Milyonlarca Kuştuk...

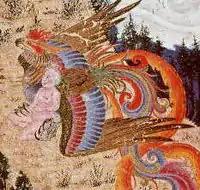
The album's lead single, "Milyonlarca Kuştuk...", was titled after the legend of Simurgh.

After releasing her sixth studio album, "Kırık Kalpler Durağında", in 2009, Erçetin continued her career by releasing a series of cover songs in July 2011, under the title "Aranjman 2011". The preparations for her seventh studio album began in the summer months of 2011. The production phase lasted for 8 months, after which she started working with Alper Erinç in the studio and recordings were done after 12 months.